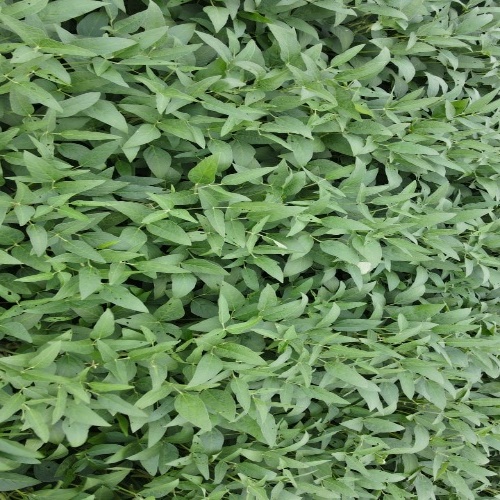
Label: Diabrotica_speciosa